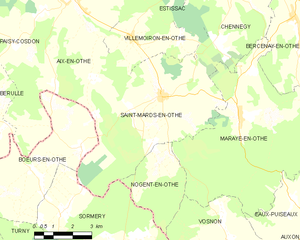
Carte des communes françaises: Saint-Mards-en-Othe